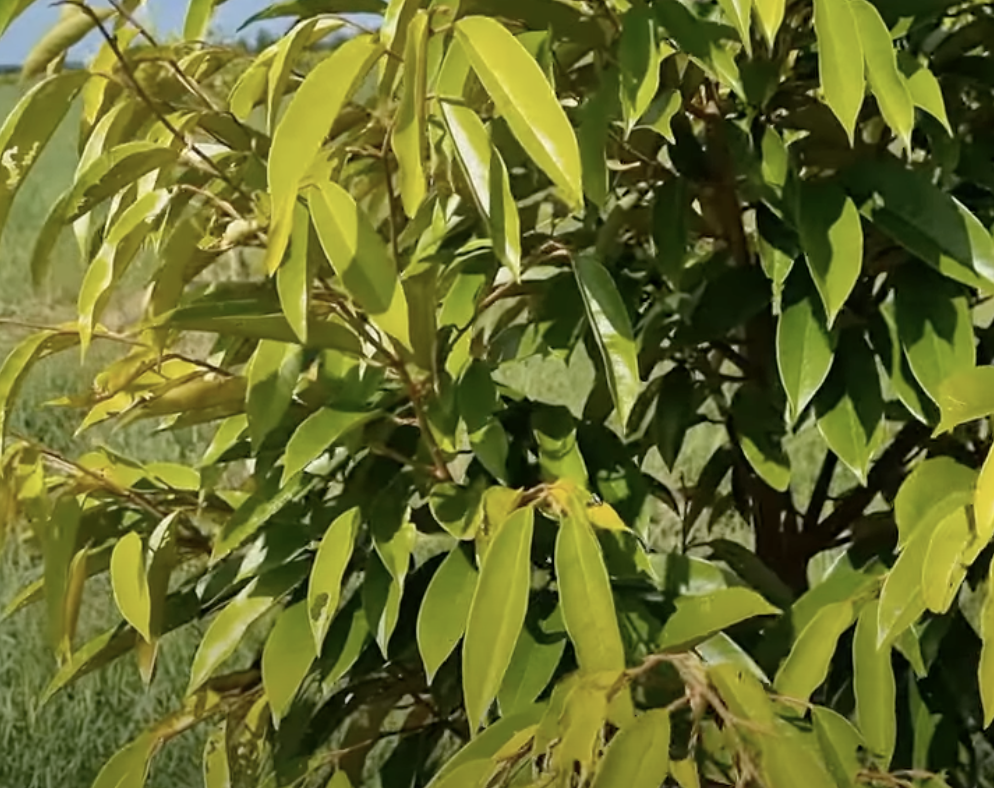
Label: yellow_leaf